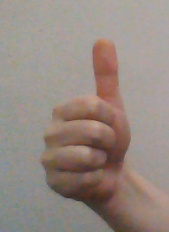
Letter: aleff